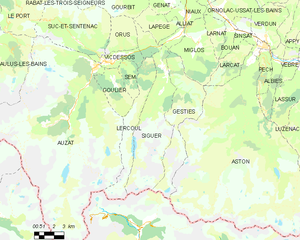
Carte des communes françaises: Siguer
Siguer est une commune française située dans le département de l'Ariège, en région Occitanie. Elle est frontalière avec l'Andorre.